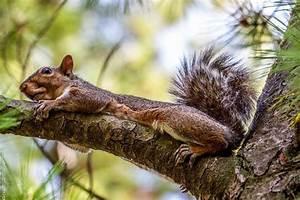
Label: squirrel